Electro-diesel multiple unit

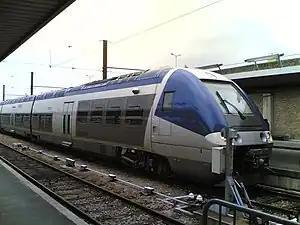
SNCF Class B 81500, an example of an electro-diesel multiple unit

An electro-diesel multiple unit (EDMU) or bi-mode multiple unit (BMU) is a form of a multiple unit train that can be powered either by electric power picked up from the overhead lines or third rail (like an electric multiple unit – EMU) or by using an onboard diesel engine, driving an electric generator, which produces alternating current (AC) or direct current (DC) electric power (like a diesel-electric multiple unit – DEMU).